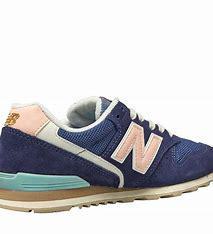
Brand: New
Model: Balance New Balance 996 Series